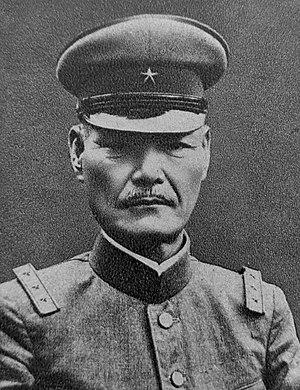
Yoshiyuki Kawashima est un général de l'armée impériale japonaise qui fut ministre de la Guerre dans les années 1930.